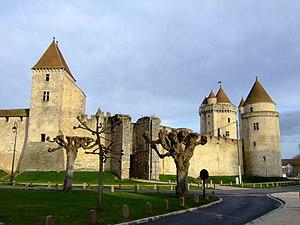
Cet article recense les monuments historiques de l'ouest de la Seine-et-Marne, en France.
Blandy est une commune française située dans le département de Seine-et-Marne en région Île-de-France.
Cet article recense les monuments historiques français classés en 1889.